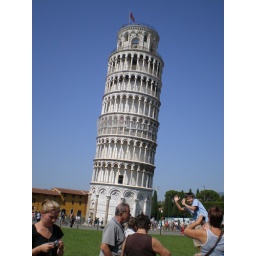
The kid in the blue shirt seems to agree.